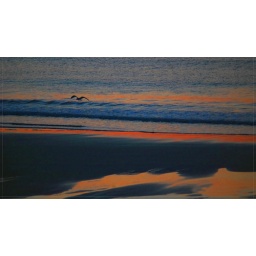
One birds flight over the sunset beach